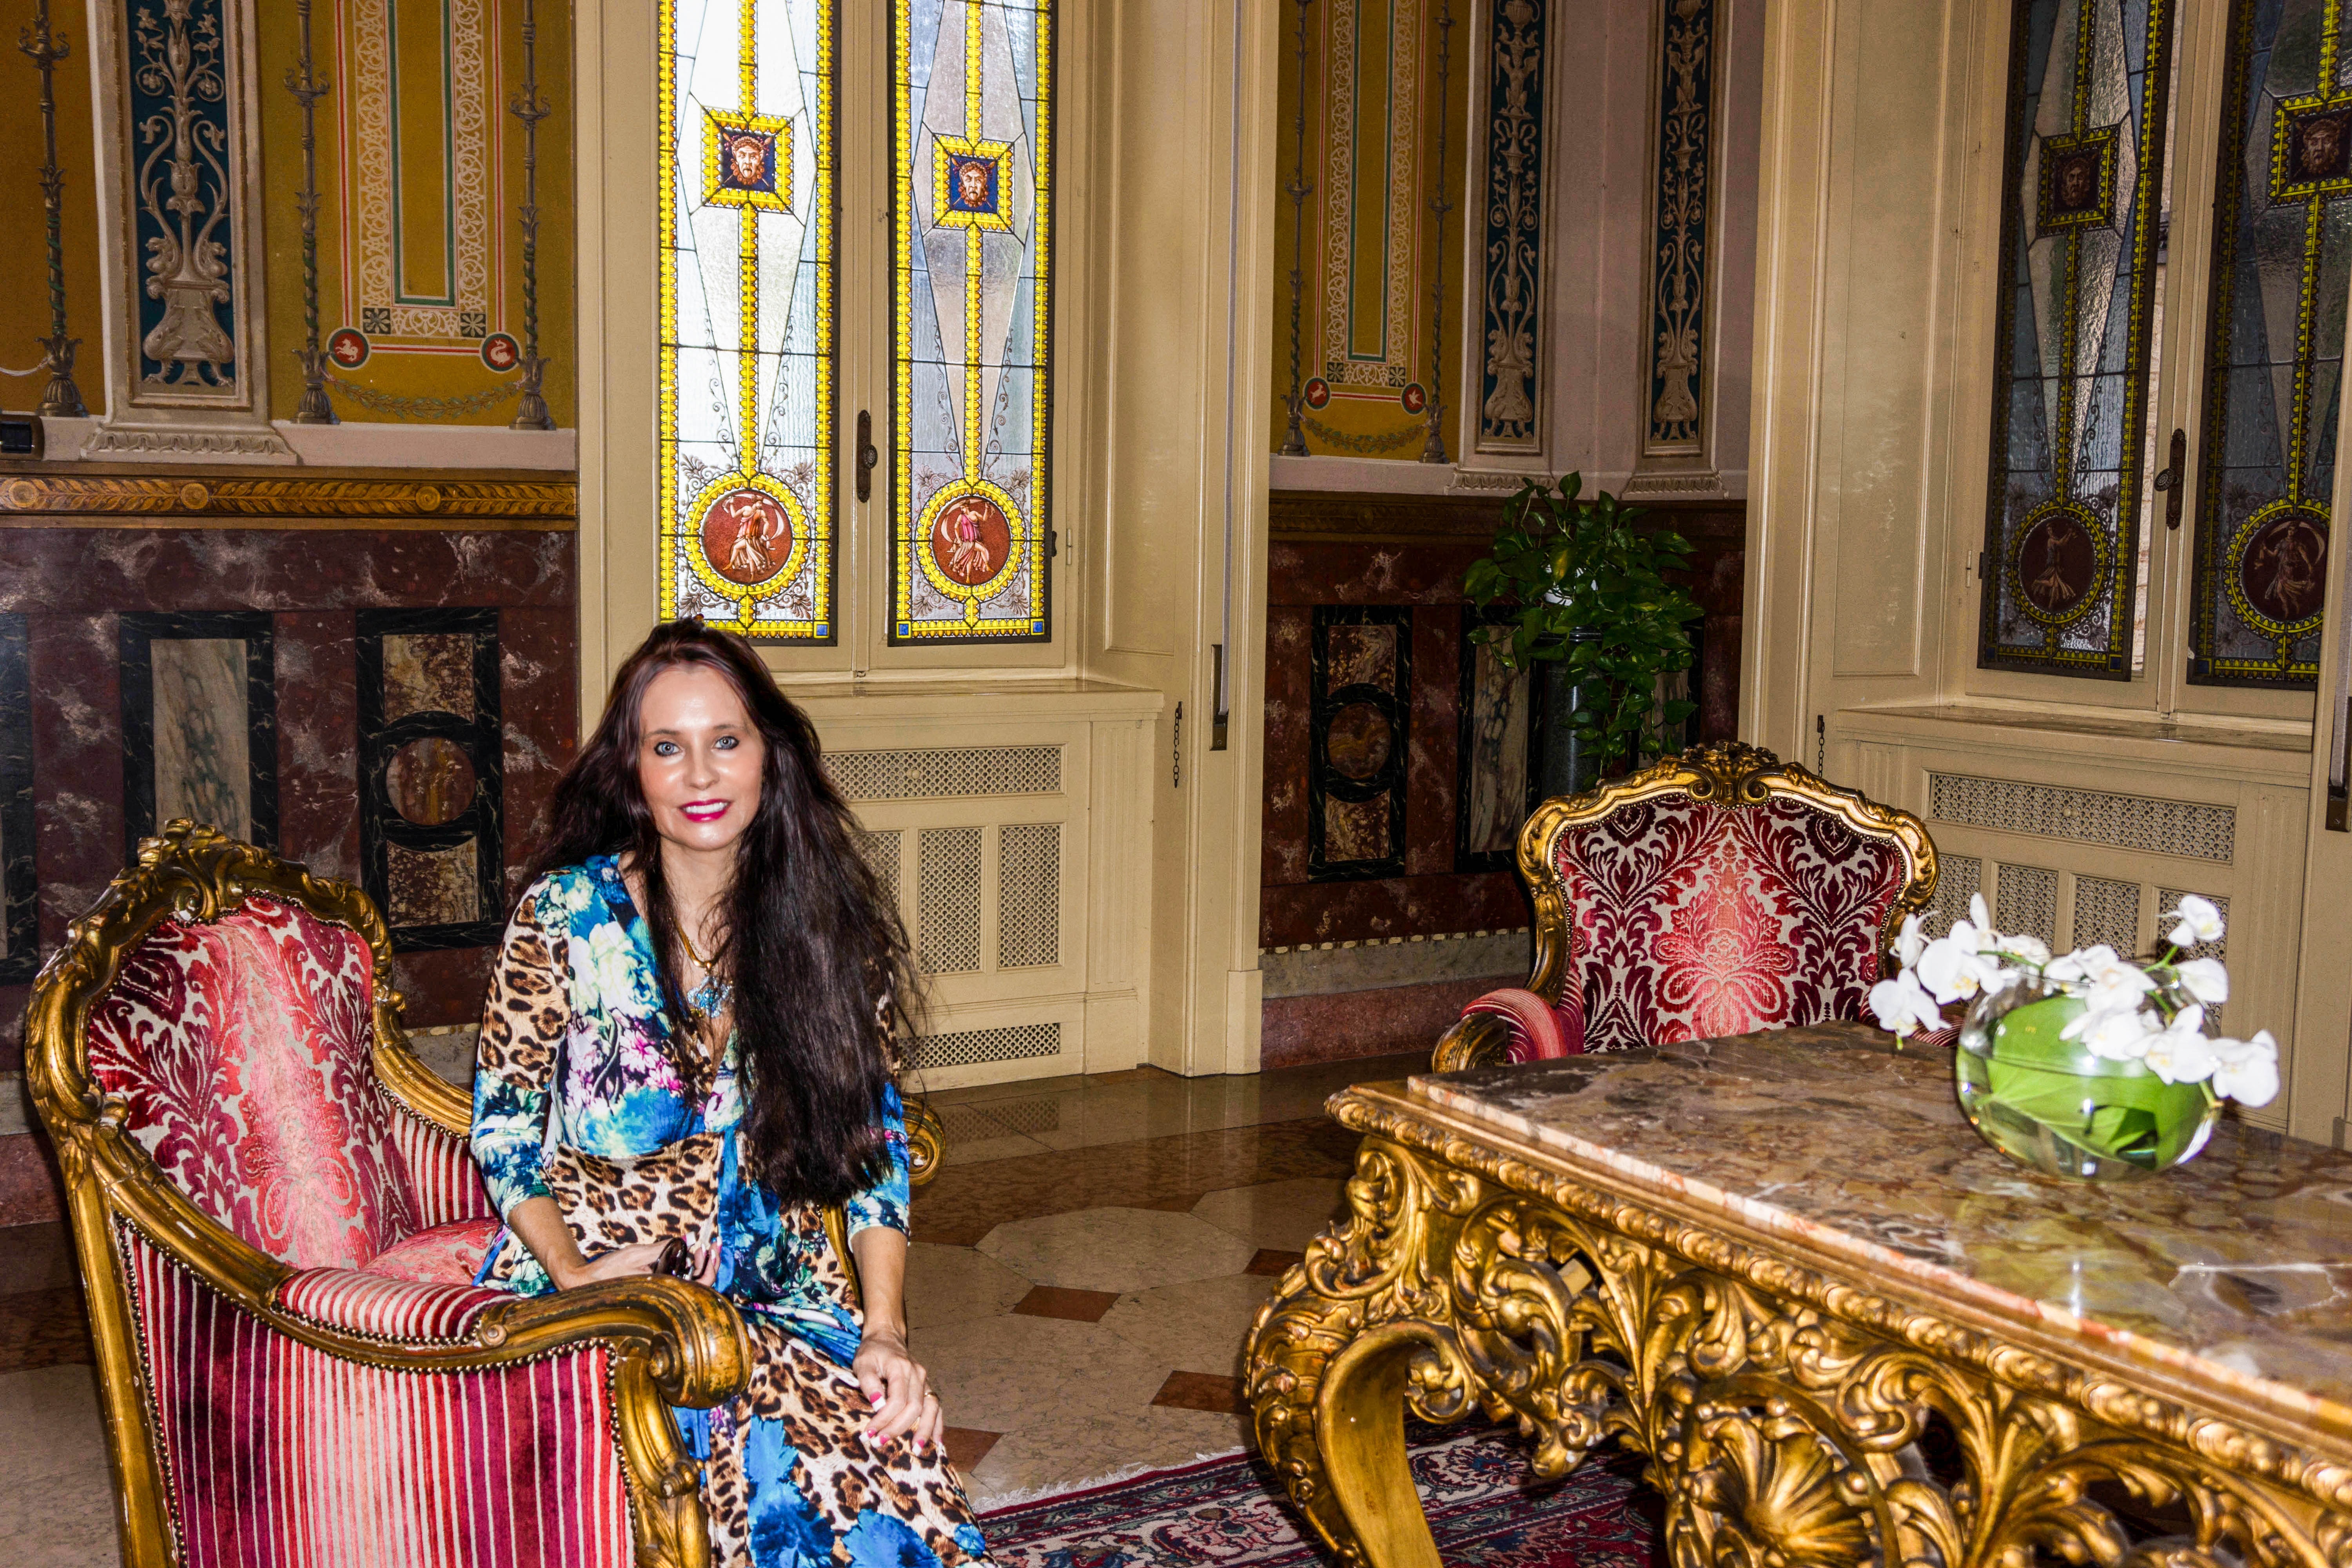
person, people, woman, hair, white, female, italy, fashion, leisure, christmas, stained glass, caucasian, cheerful, relaxation, dress, happy, selfie, elegant, self portrait, tradition, victorian, enjoyment, antiques, lake garda, sirmione, villa cortine palace